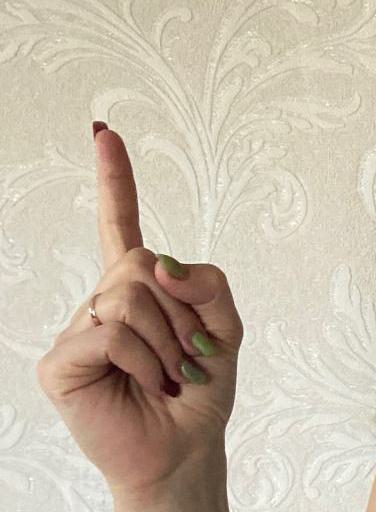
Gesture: one